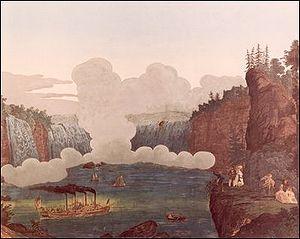
Le salon de réception des diplomates est l'une des trois salles ovales de la Maison-Blanche, résidence du président des États-Unis. Elle est située au rez-de-chaussée et sert d'entrée depuis la pelouse sud et comme salle de réception pour les ambassadeurs étrangers qui viennent présenter leurs lettres de créance. La cérémonie se passait anciennement dans la salle bleue. C'est par cette pièce qu'un chef d'État étranger pénètre dans la Maison Blanche après la cérémonie officielle d'accueil sur la pelouse sud. La pièce possède quatre portes qui conduisent à la salle des cartes, au hall central, au salon des Porcelaines et à un vestibule qui ouvre sur la pelouse sud.